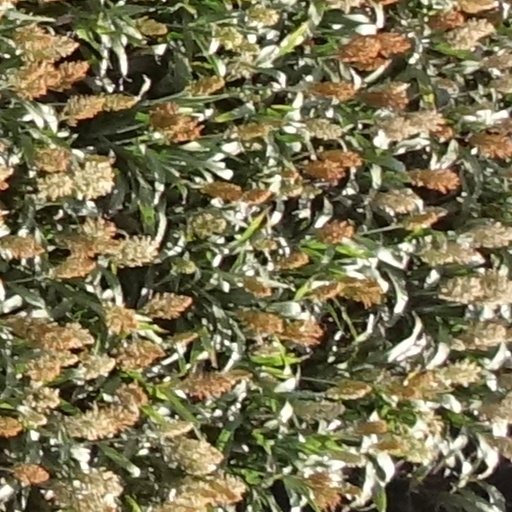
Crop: sorghum